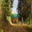
Label: forest